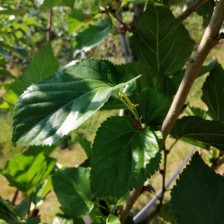
Variety: Buriram60